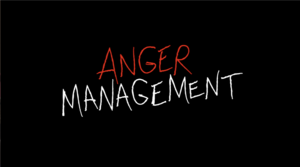
Anger Management est une série télévisée américaine en cent épisodes de 22 minutes conçue par Bruce Helford diffusée entre le 28 juin 2012 et le 22 décembre 2014 sur la chaîne FX et depuis le 12 août 2012 sur le réseau CTV au Canada. C'est l'adaptation télévisuelle du film du même nom avec Adam Sandler et Jack Nicholson sorti en 2003.
Cet article présente les dix épisodes de la première saison de la série Anger Management.
Cet article présente les quatre-vingt-dix épisodes de la deuxième saison de la série Anger Management.